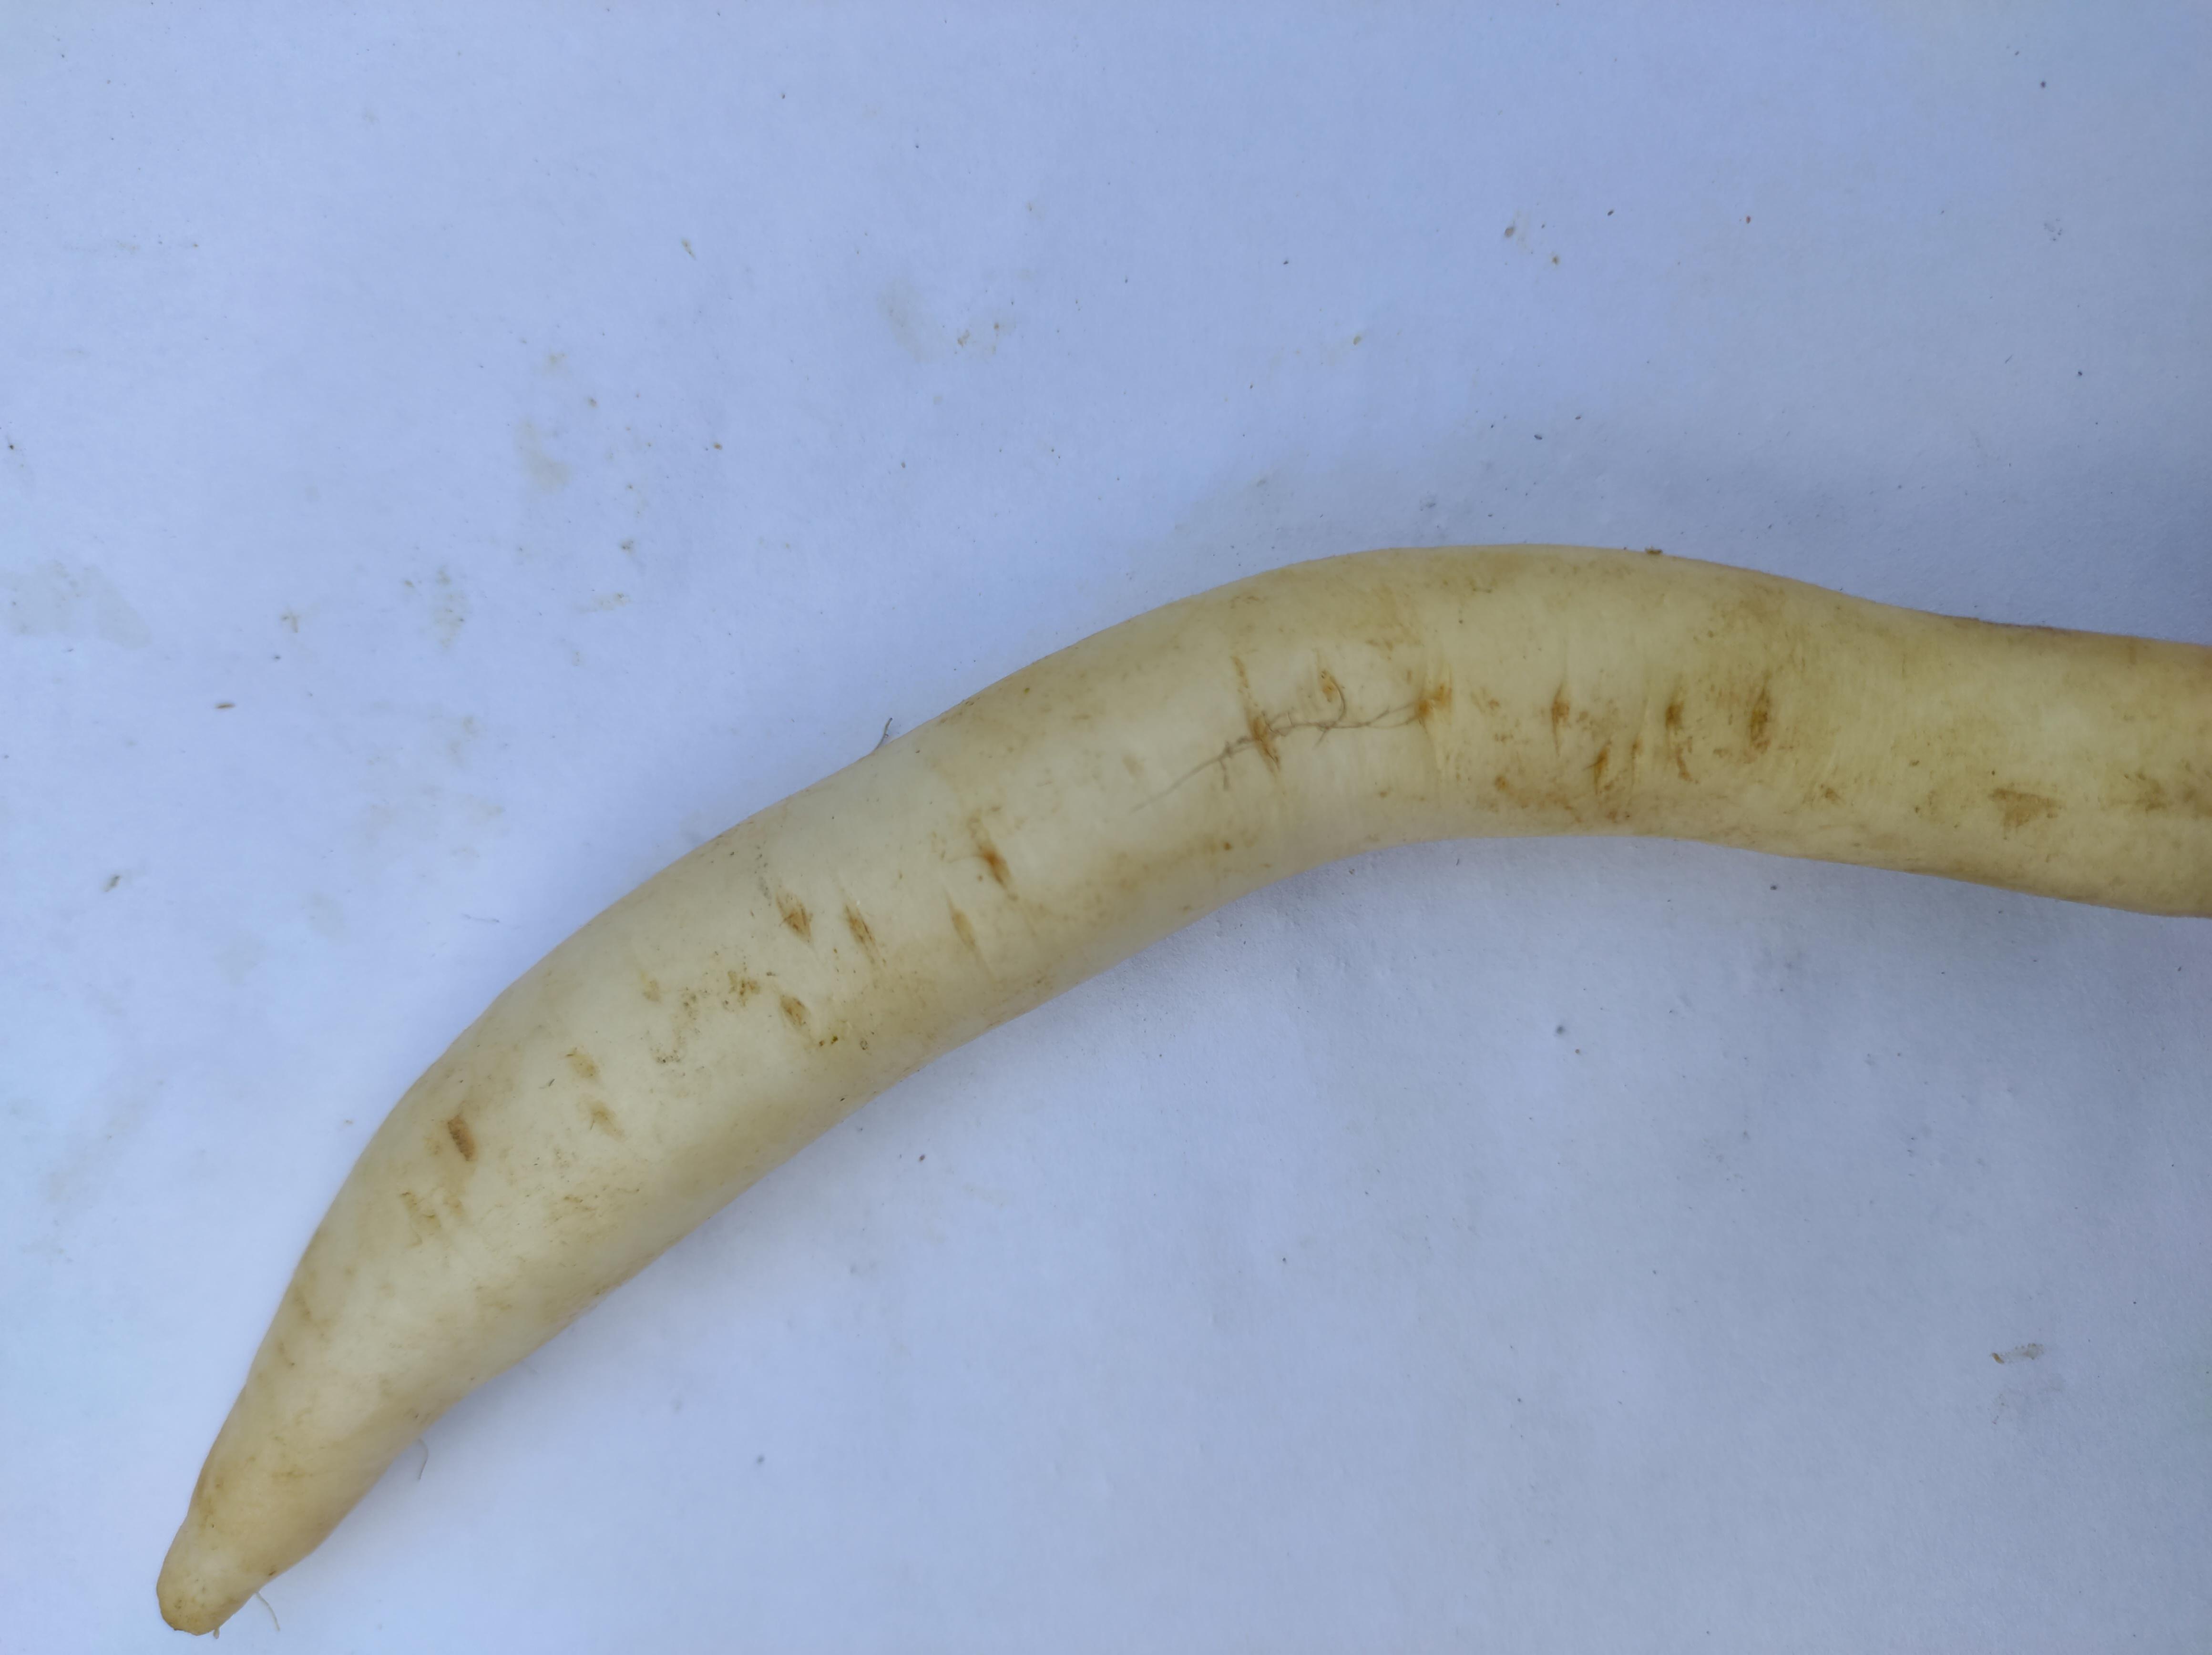
Label: Radish